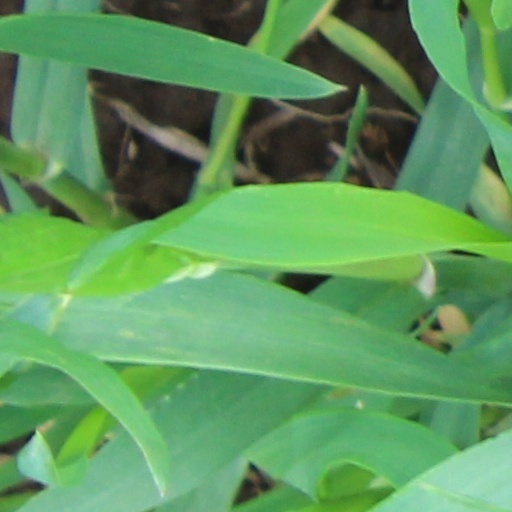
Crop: wheat